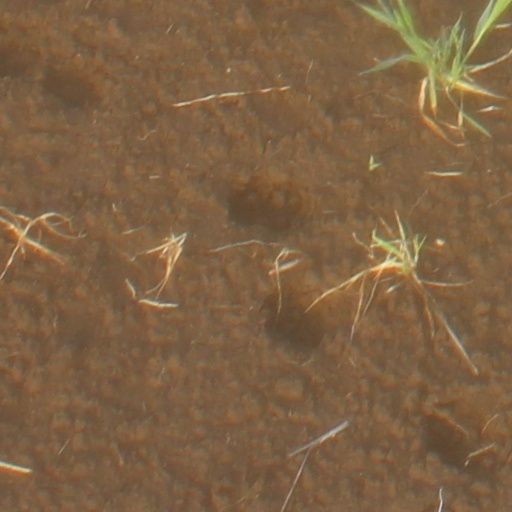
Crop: wheat